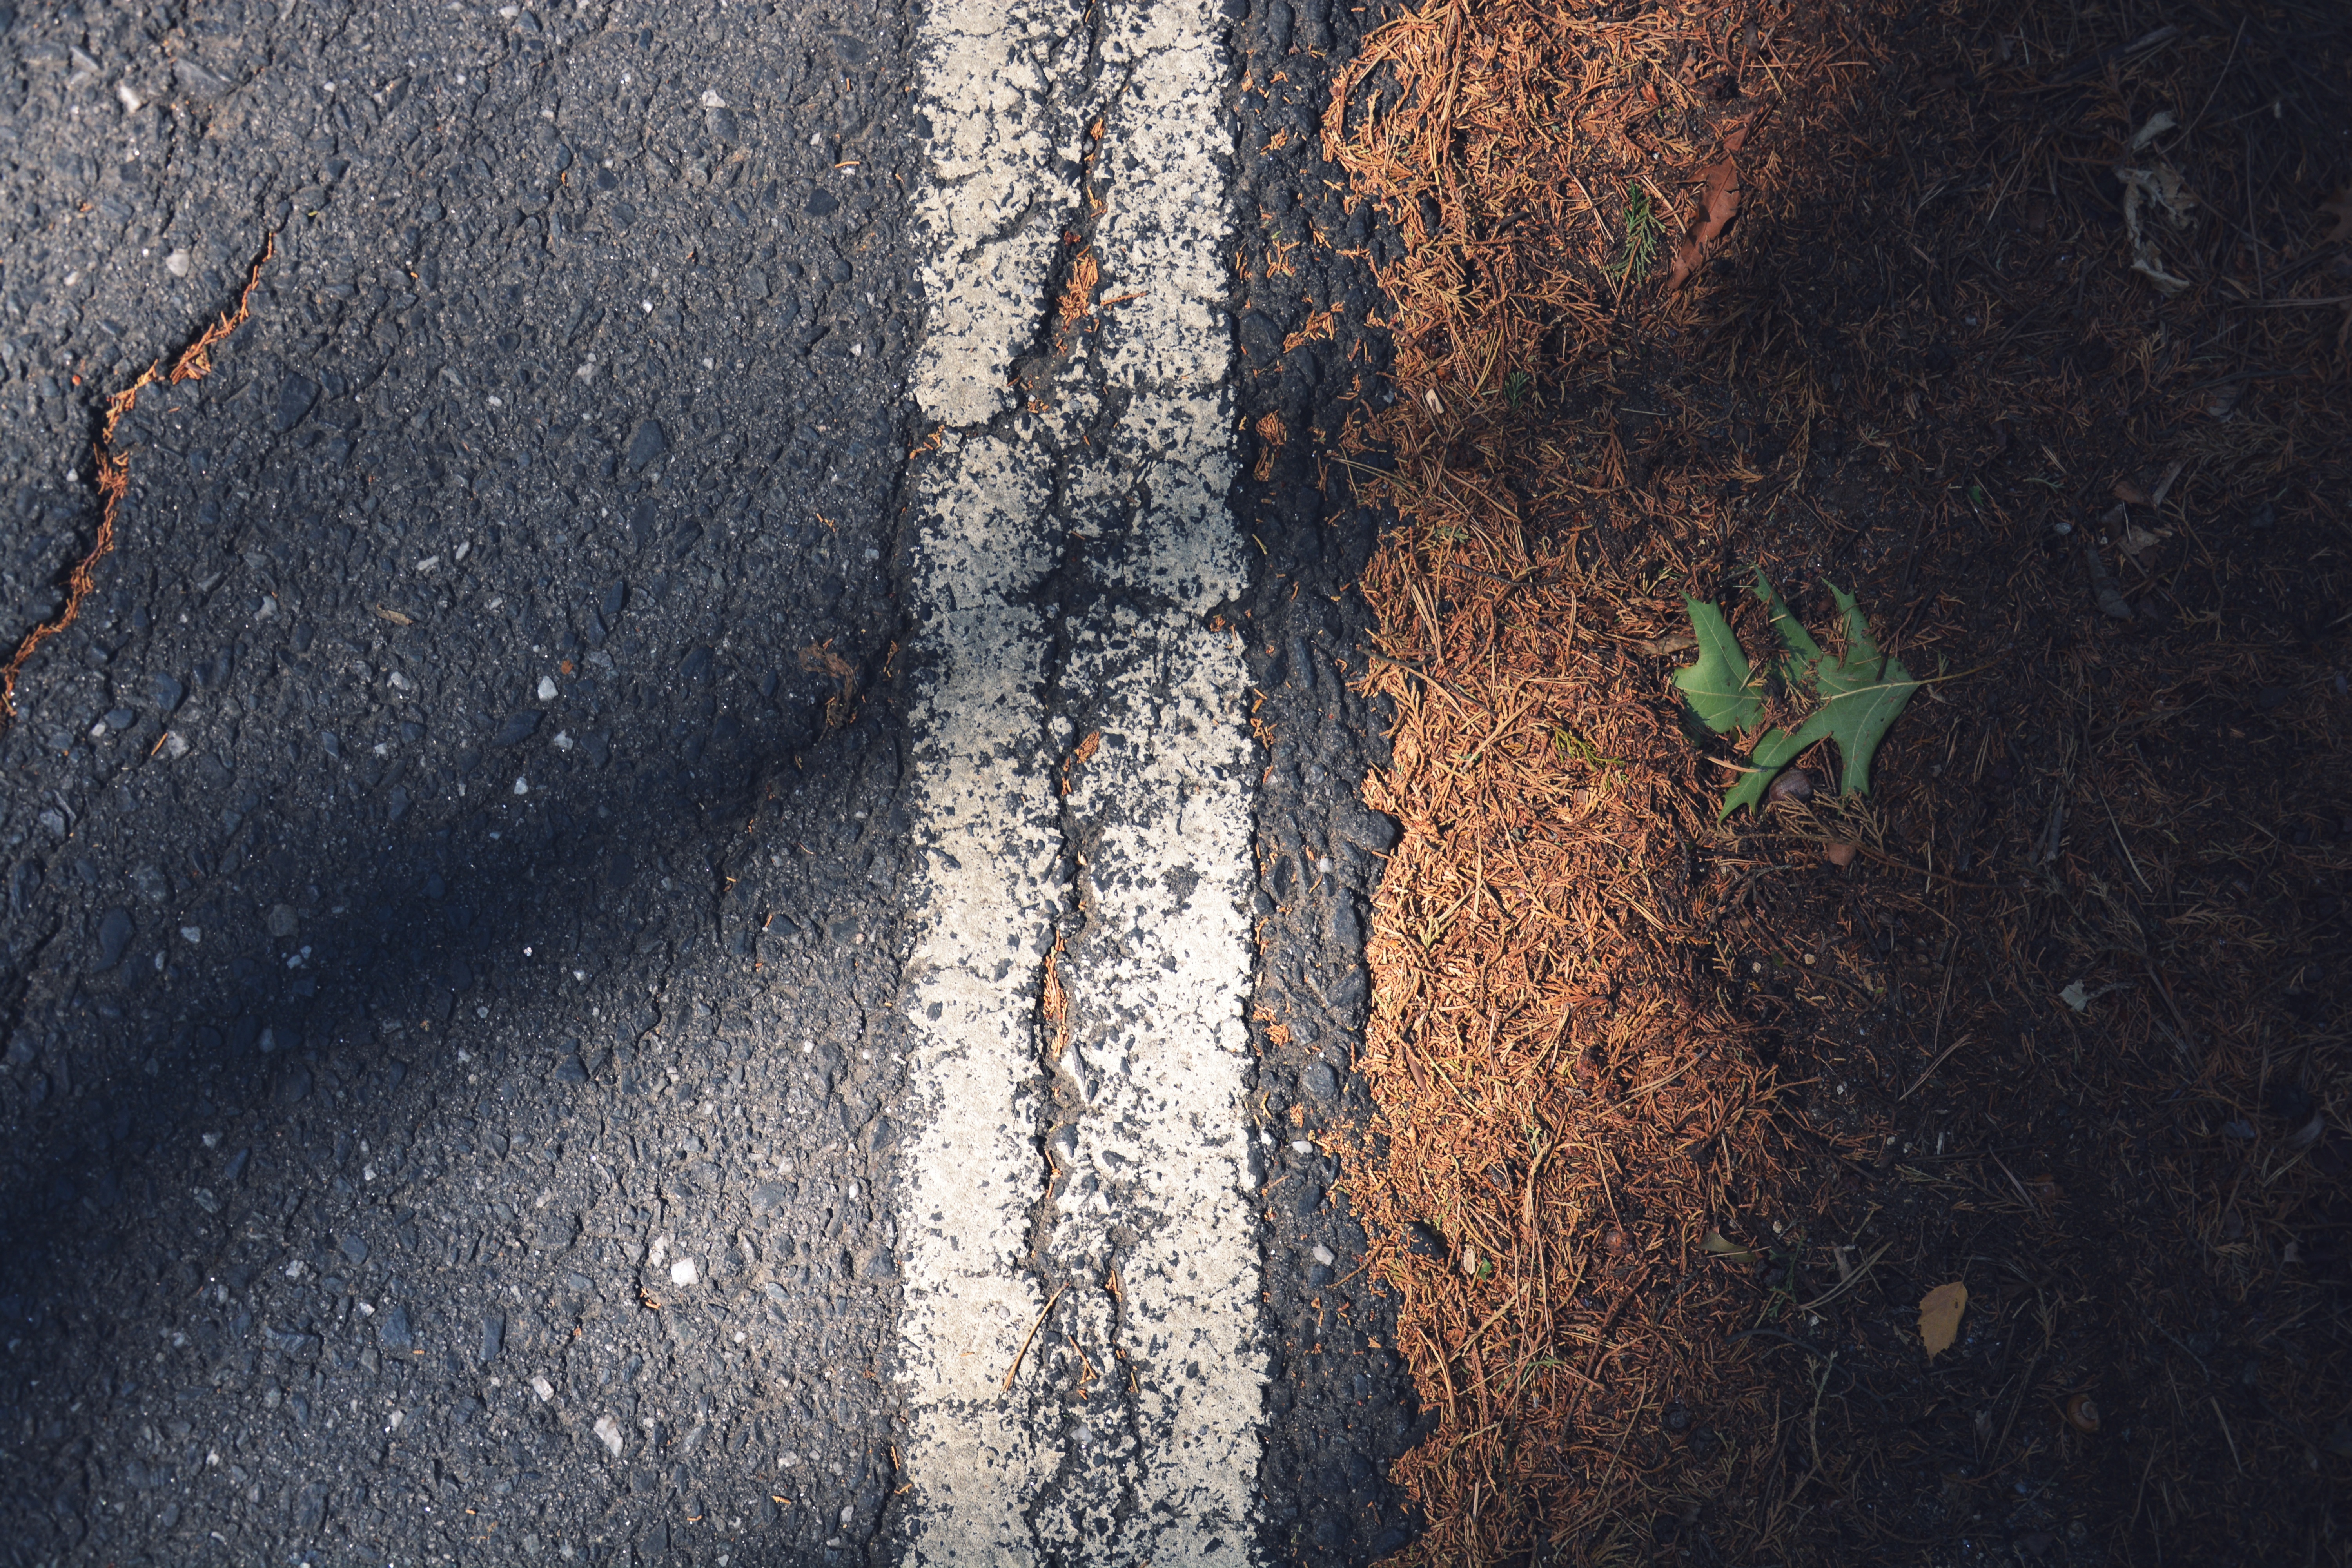
wood, road, street, sunlight, texture, leaf, wall, asphalt, green, reflection, color, shadow, soil, darkness, aerial, material, aerial view, outdoors, sunny, roadway, road surface